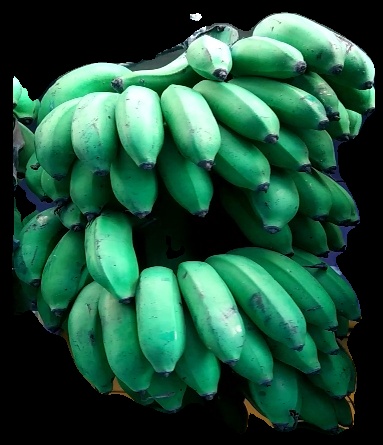
Variety: rasbale
Grade: grade2